Airport '77

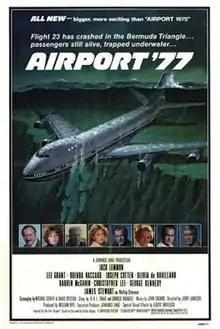
Theatrical release poster

Airport '77 is a 1977 American air disaster film, the third installment of the "Airport" film series. The film stars an ensemble cast of veteran actors including Jack Lemmon, James Stewart, Joseph Cotten, Olivia de Havilland, and Brenda Vaccaro as well as the return of George Kennedy from the two previous "Airport" films. It is directed by Jerry Jameson, produced by William Frye, executive produced by Jennings Lang with a screenplay by Michael Scheff and David Spector.